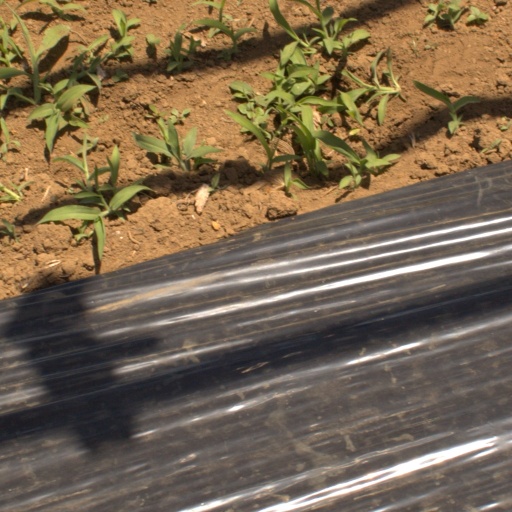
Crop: Jerusalem artichoke